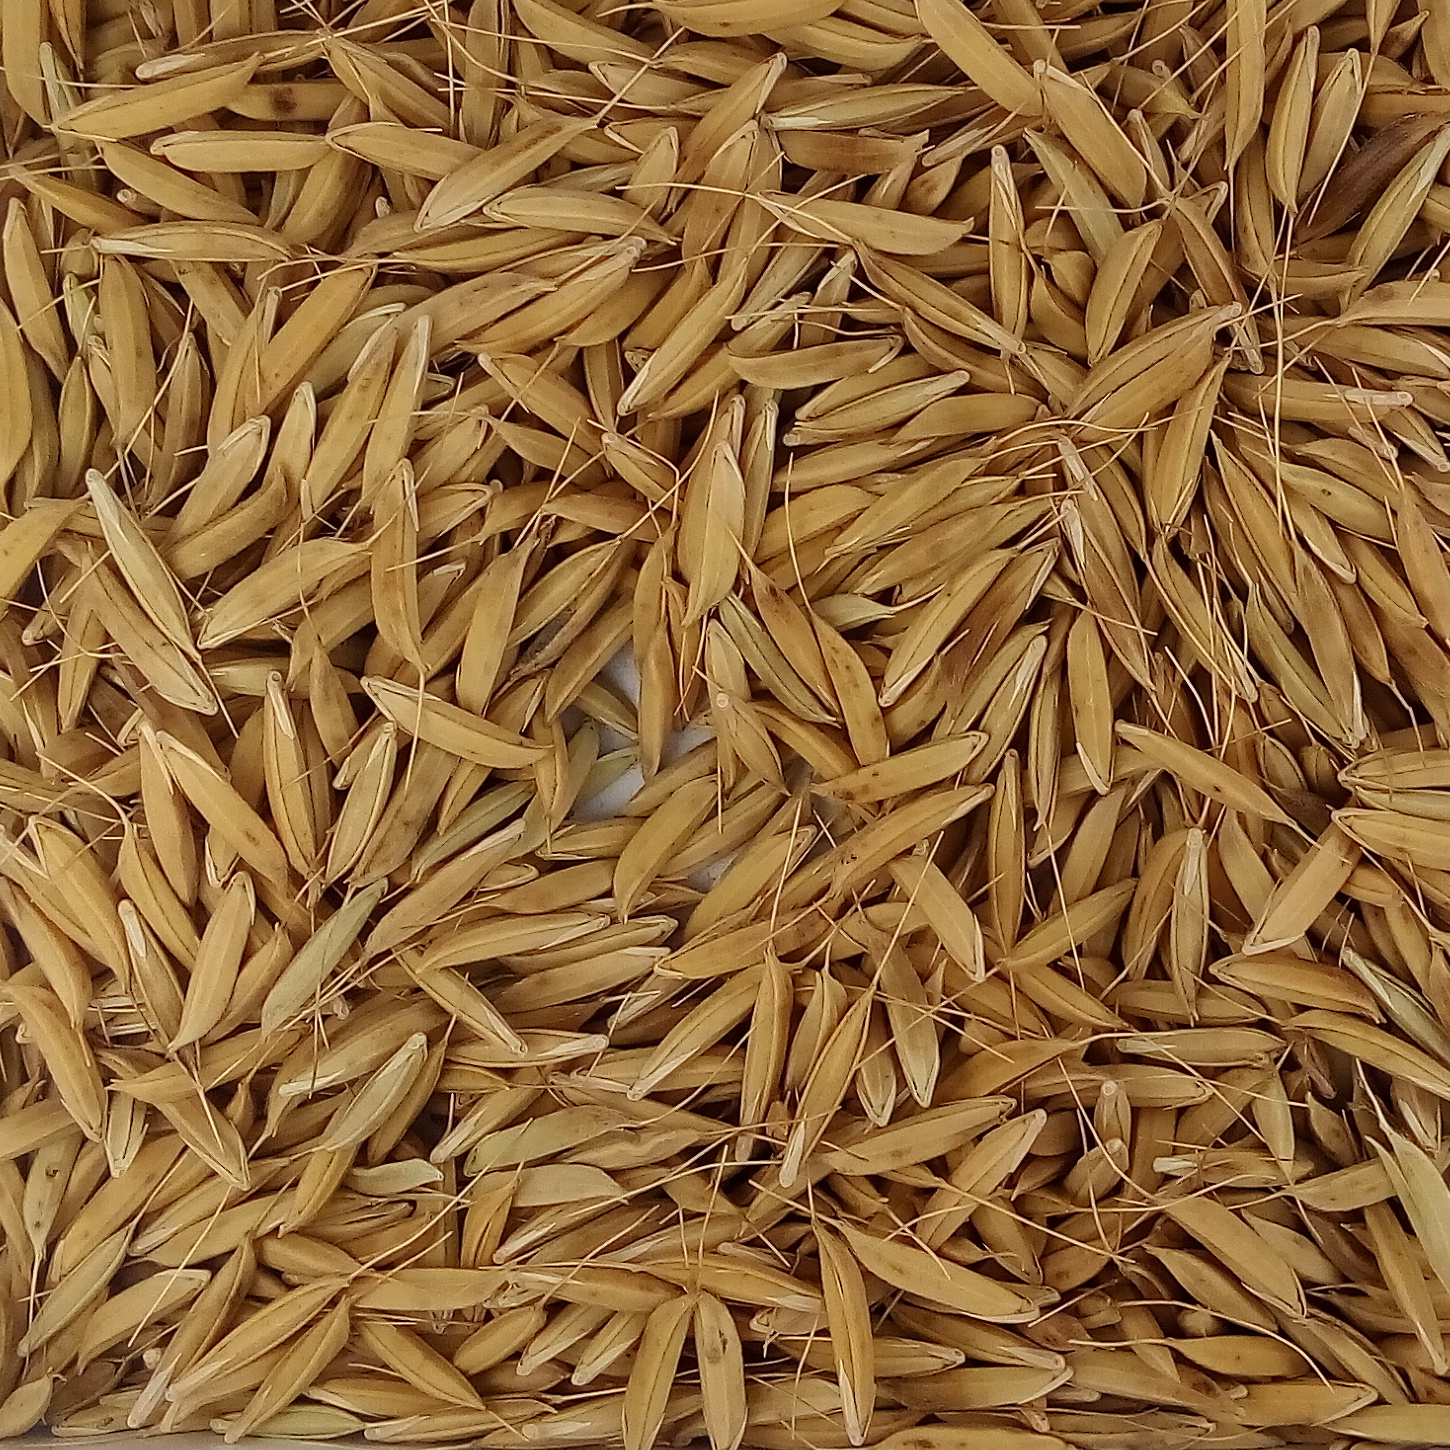
Rice seed variety: CSR_30